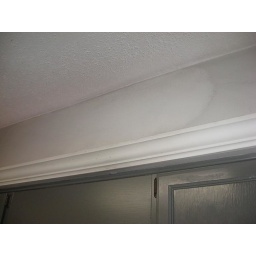
stain above stove in kitchen